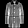
Label: Coat